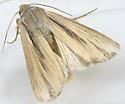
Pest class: wheathead_armyworm_Dargida_diffusa